Alan Burnett

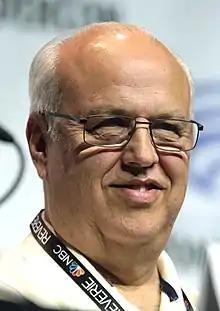
Burnett in 2018

Alan Burnett (born February 17, 1950 in Cleveland, Ohio) is an American television writer-producer particularly associated with Warner Bros. Animation, Hanna-Barbera Productions, DC Comics, and Walt Disney television animation.